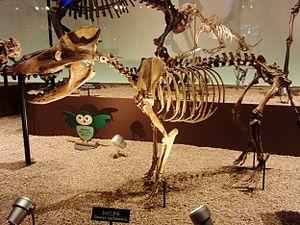
Les Mesonychidae, ou mésonychidés en français, forment une famille éteinte de mammifères carnivores de taille moyenne à grande, ayant une apparence superficielle proche de celle des loups actuels. Ils appartiennent au clade ou ordre des Mesonychia ou mésonychiens. Ils ont vécu au début du Cénozoïque, du Paléocène inférieur à l'Oligocène inférieur, il y a environ entre 63 et 28 Ma.